Konstantin Tsiolkovsky

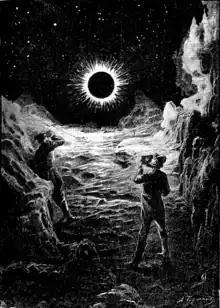
An illustration by A. Gofman from "On the Moon"

In 1928, Tsiolkovsky wrote a book called "The Will of the Universe: The Unknown Intelligence", in which he propounded a philosophy of panpsychism. He believed humans would eventually colonize the Milky Way galaxy. His thought preceded the Space Age by several decades, and some of what he foresaw in his imagination has come into being since his death.